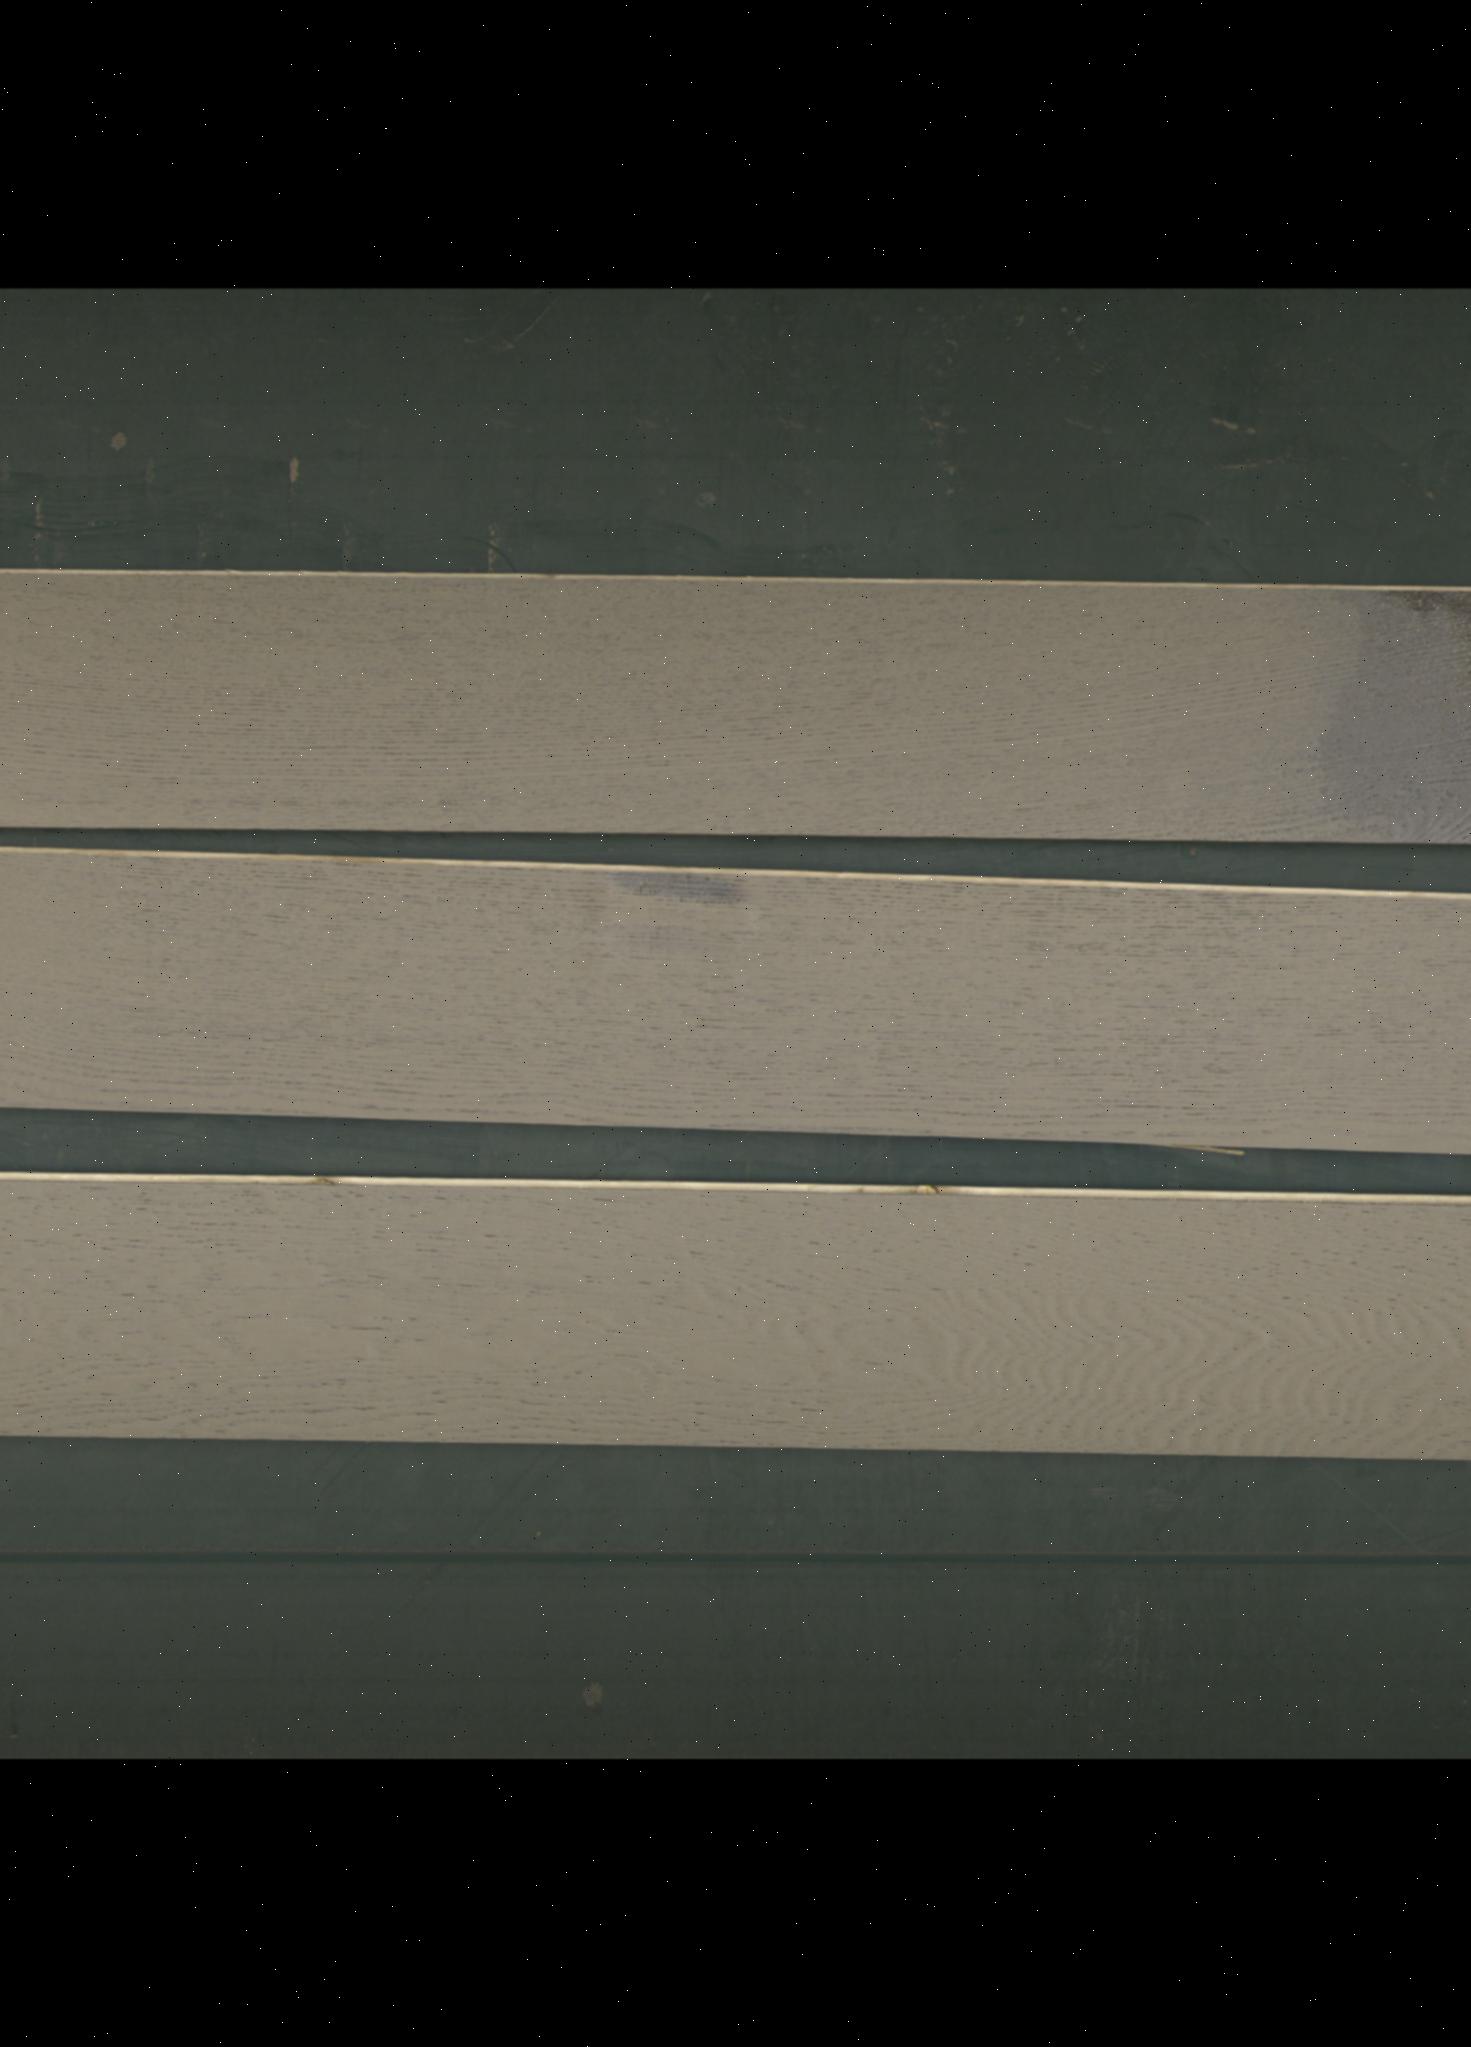
Label: mixers